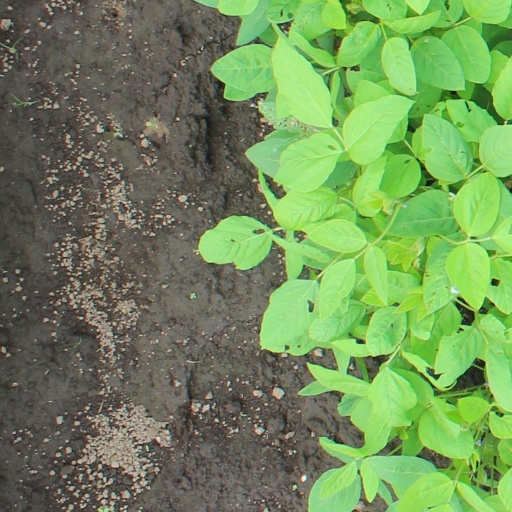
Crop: soybean